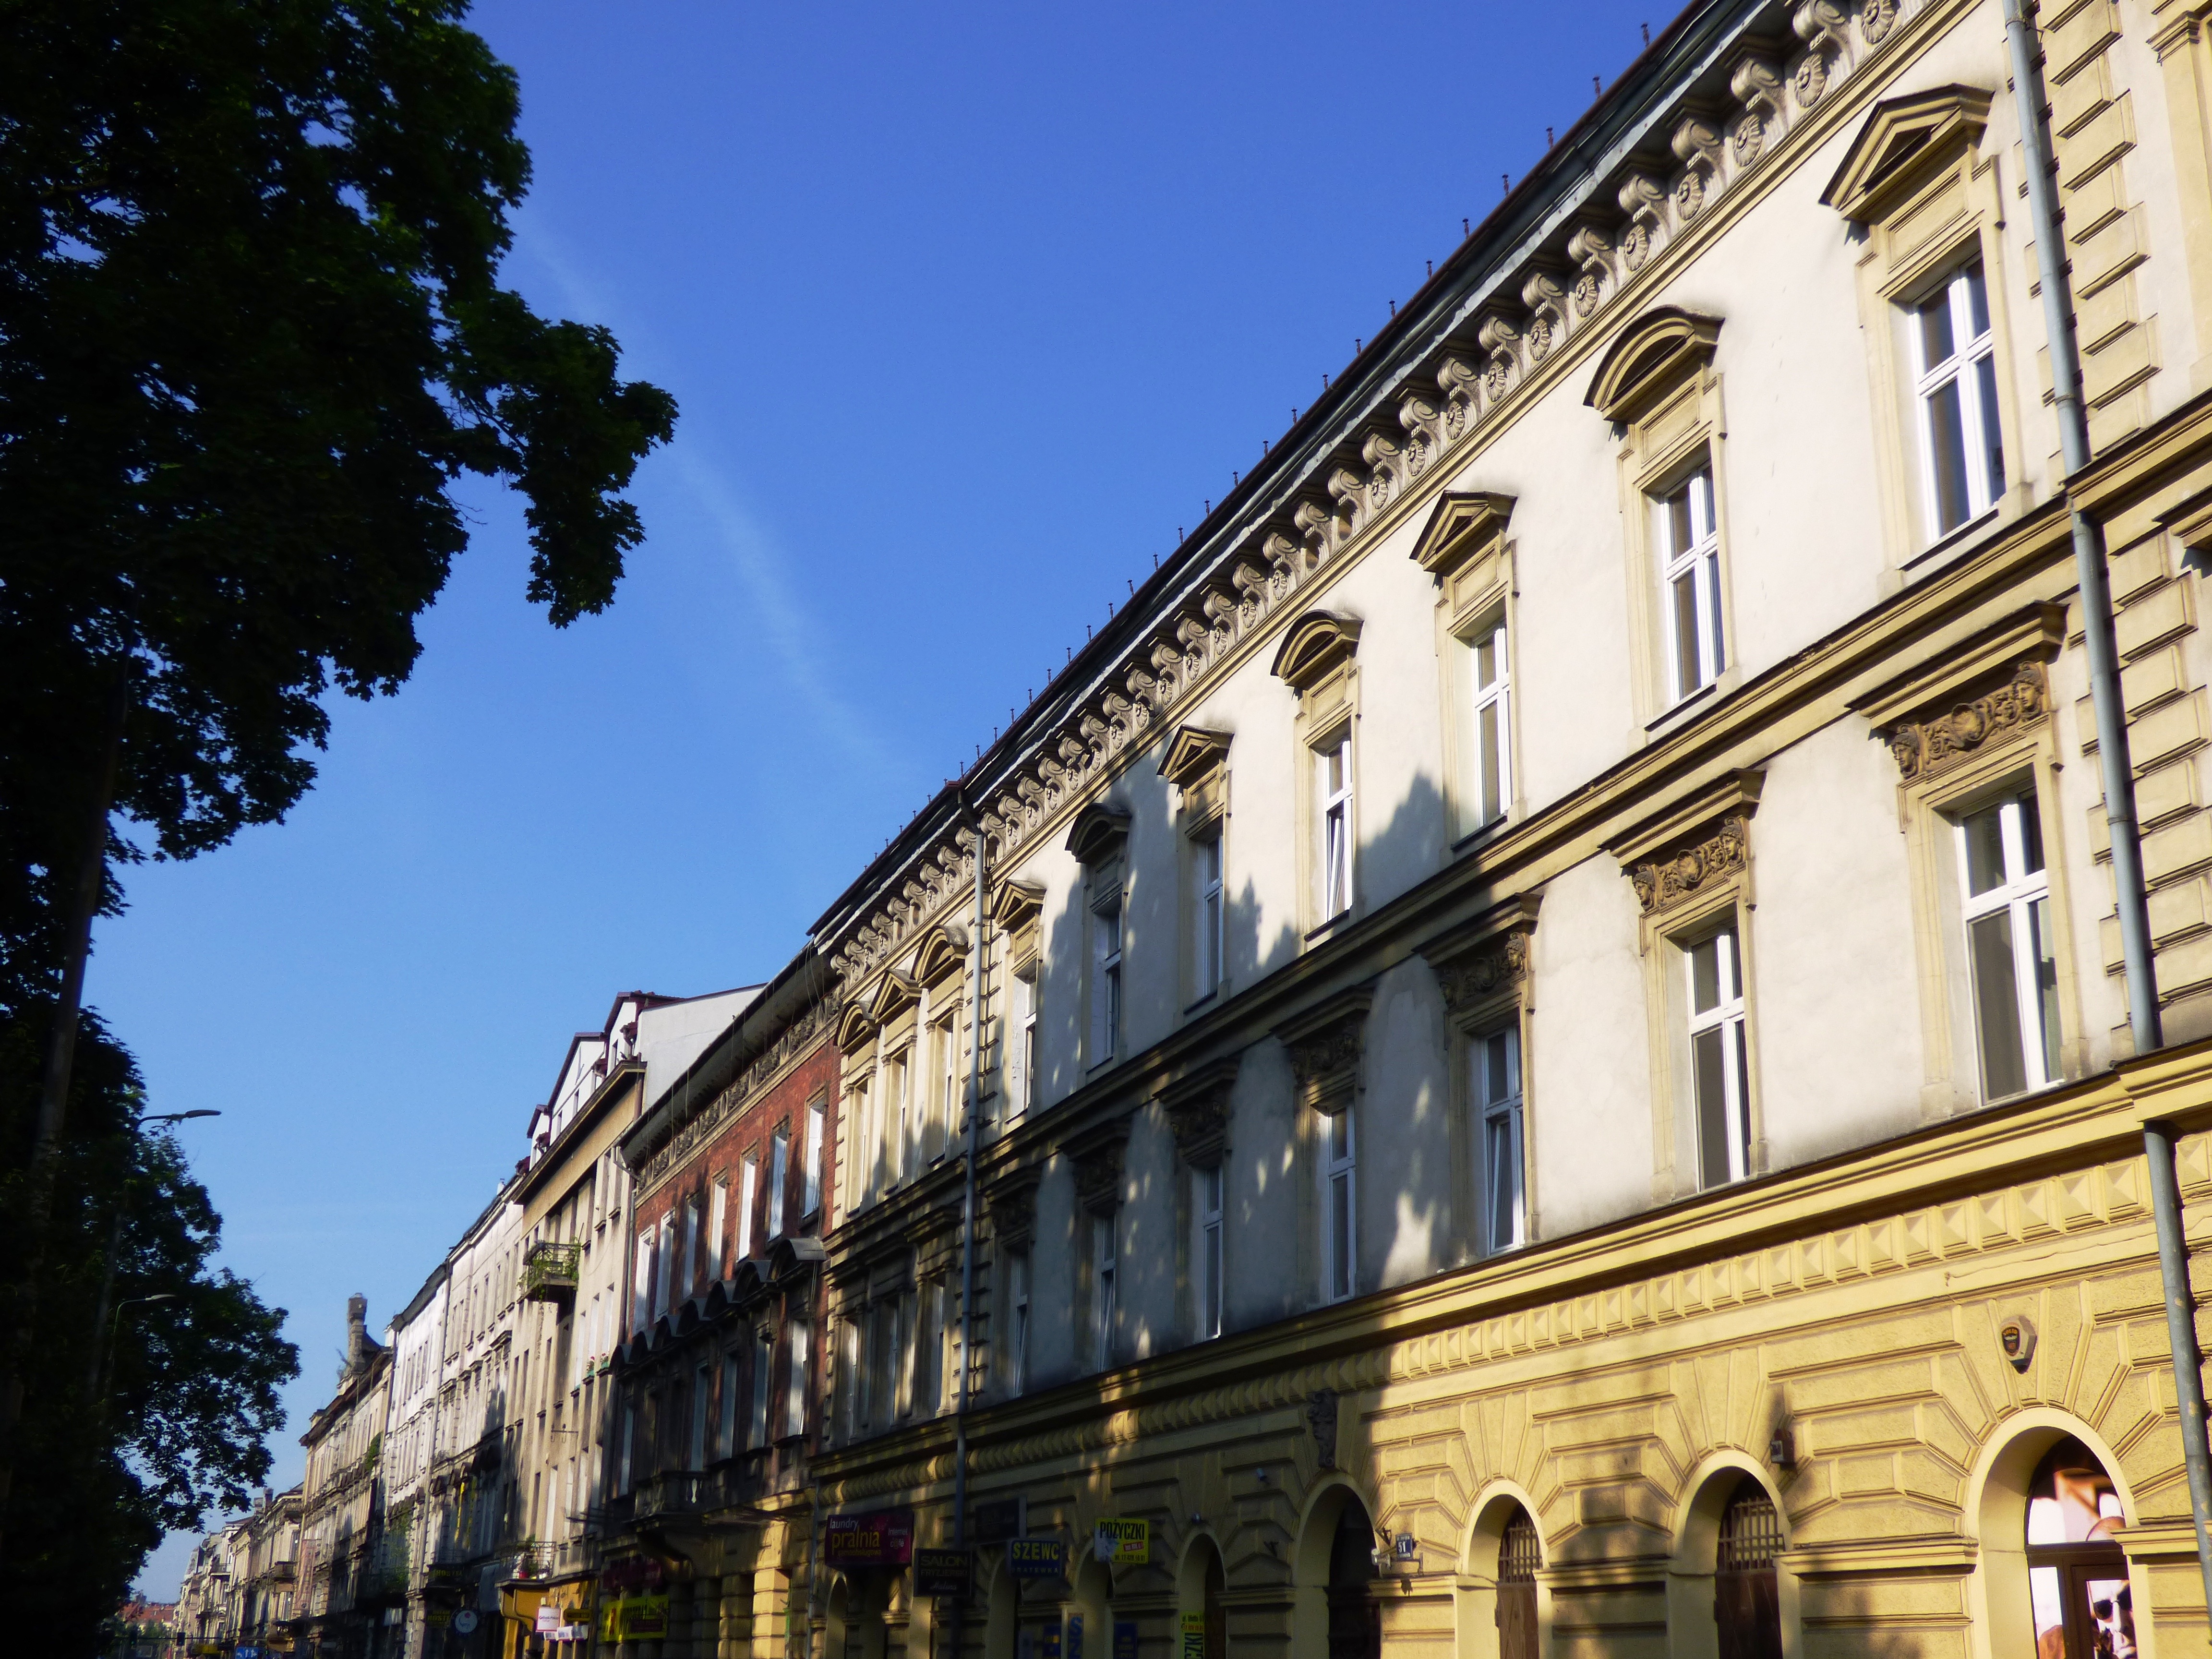
architecture, sky, street, house, window, town, building, palace, city, cityscape, downtown, plaza, landmark, facade, shutters, townhouses, estate, the sun, kamienica, krakow, neighbourhood, facades, the streets, urban area, residential area, human settlement